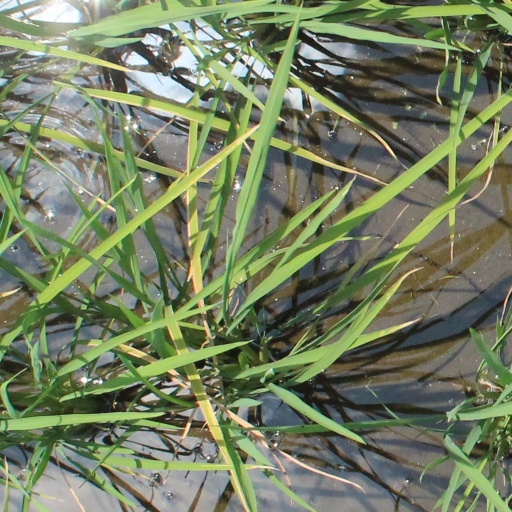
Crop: rice